Noli de Castro

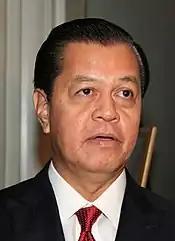
de Castro in 2009

De Castro began his broadcasting career during the presidency of Ferdinand Marcos. He worked as a field reporter for Johnny de Leon, a popular radio announcer at the time. He later became a radio announcer in RPN's DWWW station from 1982 to 1986.